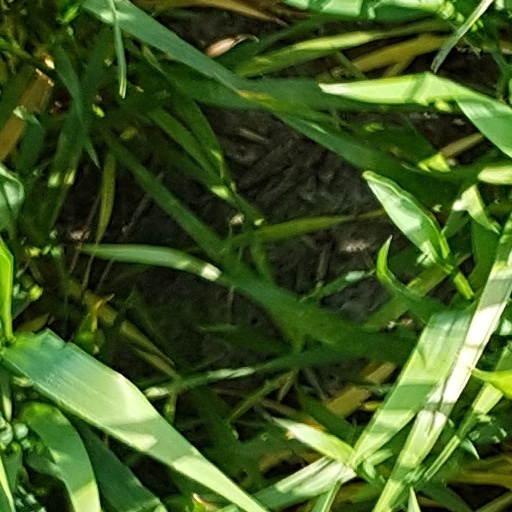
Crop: wheat